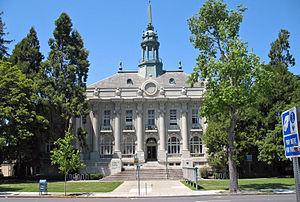
Ceci est la liste des lieux historiques inscrits sur le registre national dans le comté d'Alameda en Californie.